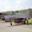
Label: airplane